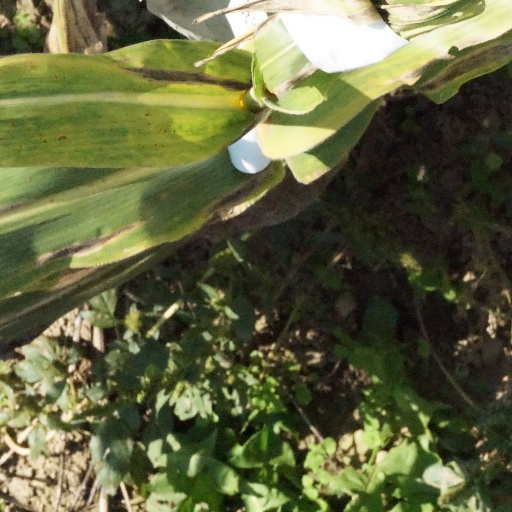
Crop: maize; corn